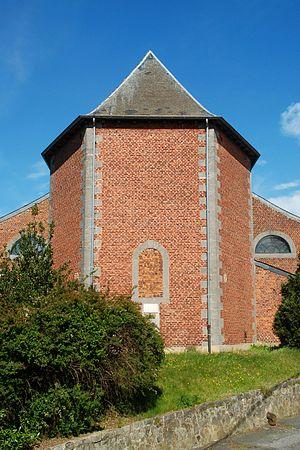
Belgique - Brabant wallon - Hévillers - Église Sainte-Gertrude
L'église Sainte-Gertrude est une église catholique de style classique du XVIIIe siècle située à Hévillers, village de la commune belge de Mont-Saint-Guibert, en Brabant wallon.
Mont-Saint-Guibert est une commune francophone de Belgique située en Région wallonne dans la province du Brabant wallon.